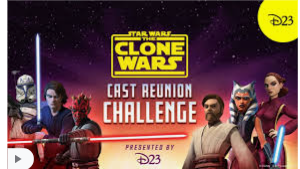
Portrait style: Cartoon Portrait